Im Yoon-ah

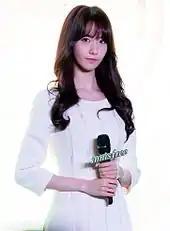
Im during promotional event for Innisfree in Shanghai in January 2015

In March 2016, Im released her first solo single "Deoksugung Stonewall Walkway", a collaboration with the South Korean indie group 10cm, as part of SM Station. The urban-pop song peaked at number 24 on Gaon Digital Chart. Fuse described it as "breezy and easy-listening" and complimented how "lovely" Im delivered the song.